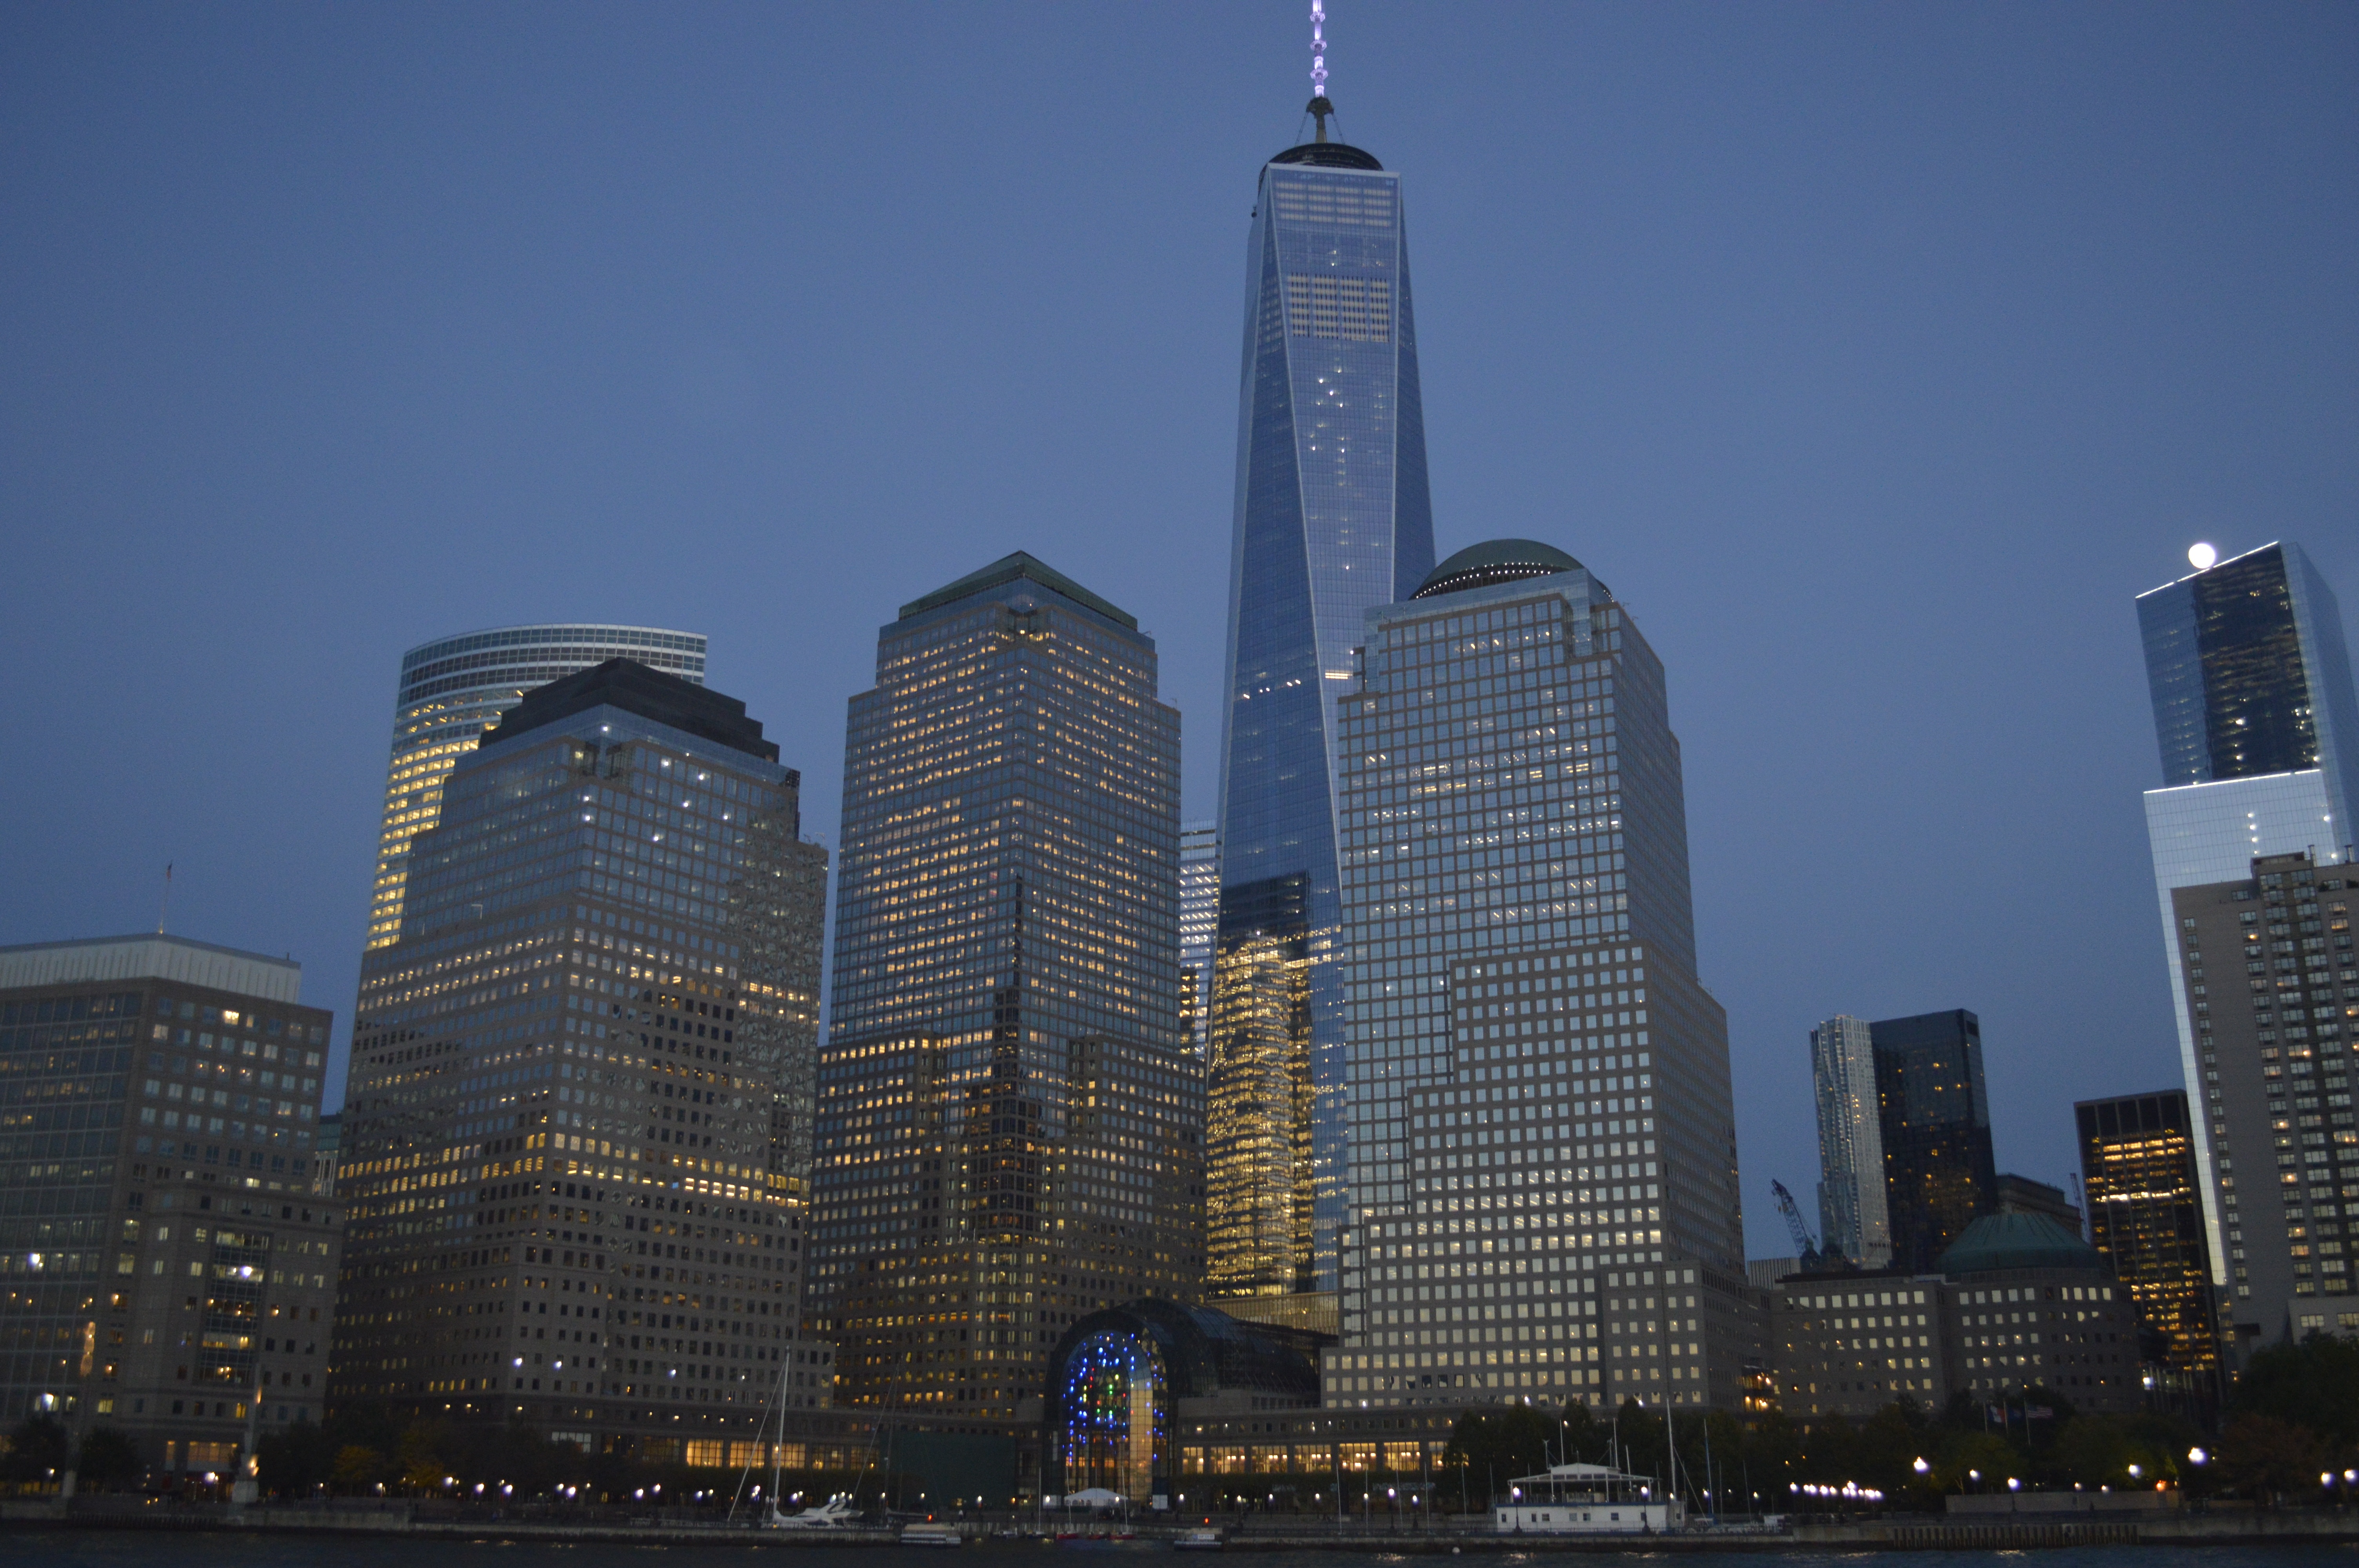
horizon, architecture, skyline, night, building, city, skyscraper, new york, new york city, cityscape, downtown, dark, dusk, evening, tower, nyc, usa, landmark, modern, tower block, lights, ny, metropolis, one world trade center, urban area, human settlement, atmosphere of earth, metropolitan area, 1 wtc